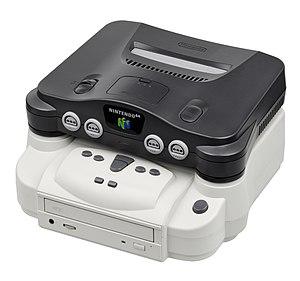
Le Doctor V64 est un dispositif de développement et de sauvegarde fabriqué par Bung Enterprises Ltd. Il est utilisé conjointement avec la Nintendo 64.